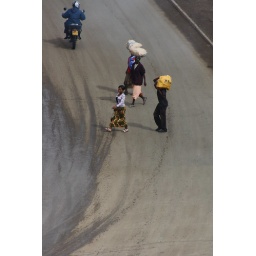
women from the market crossing a road in Industrial area Nairobi.